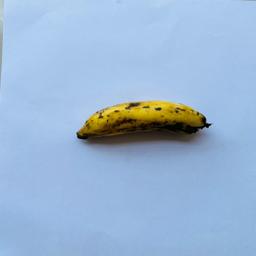
Banana variety: Sabri Kola